Soulles

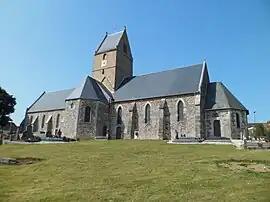
The church of Saint-Martin

Soulles is a former commune in the Manche department in Normandy in north-western France. On 1 January 2019, it was merged into the commune Bourgvallées.